Los Angeles Kings

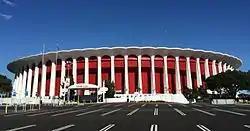
The Forum was the second home of the Kings. The Forum was home of the Kings from 1967 to 1999.

When the NHL decided to expand for the 1967–68 season amid rumblings that the Western Hockey League (WHL) was proposing to turn itself into a major league and compete for the Stanley Cup, Canadian entrepreneur Jack Kent Cooke paid the NHL $2 million to place one of the six expansion teams in Los Angeles. Following a fan contest to name the team, Cooke chose the name Kings because he wanted his club to take on "an air of royalty," and picked the original team colors of purple (or "Forum Blue", as it was later officially called) and gold because they were colors traditionally associated with royalty. This color scheme, first popularized by the NCAA's LSU Tigers and later on the Minnesota Vikings of the National Football League (NFL), was then adopted by the Los Angeles Lakers of the National Basketball Association (NBA), which Cooke also owned. Cooke wanted his new NHL team to play in the Los Angeles Memorial Sports Arena, home of the Lakers, but the Los Angeles Coliseum Commission, which managed the Sports Arena (and still manages the Los Angeles Memorial Coliseum today), had already entered into an agreement with the WHL's Los Angeles Blades (whose owners had also tried to land the NHL expansion franchise in Los Angeles) to play their games at the Sports Arena. Frustrated by his dealings with the Coliseum Commission, Cooke said, "I am going to build my own arena. ... I've had enough of this balderdash."